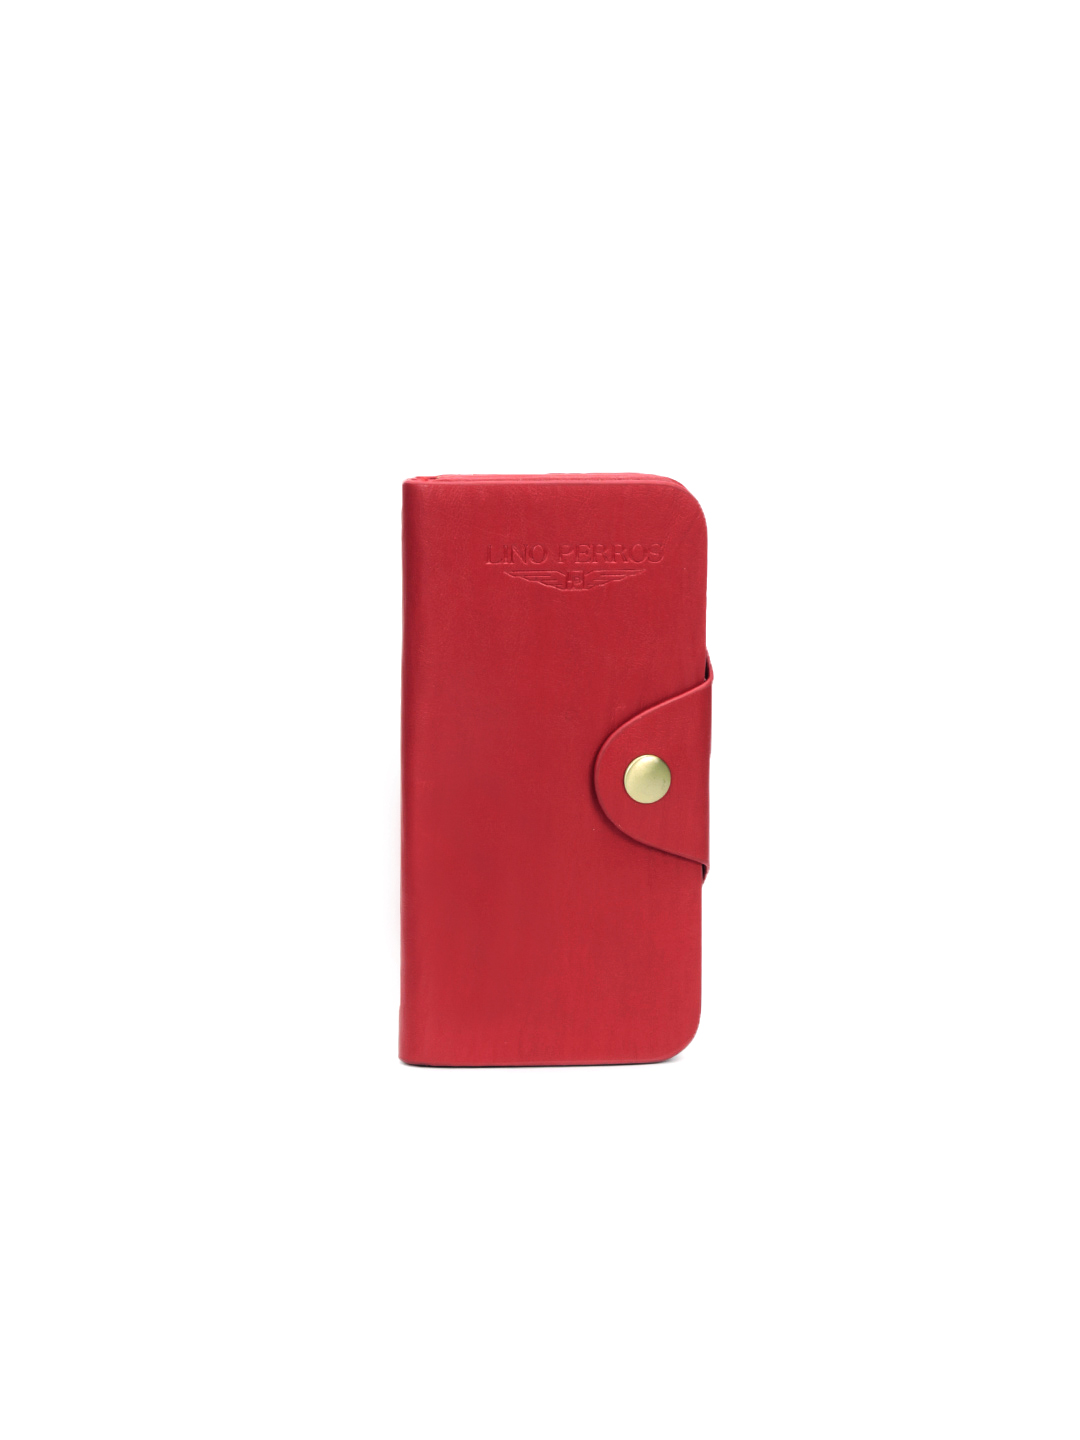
Lino Perros Women Leather Red Wallet
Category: Accessories / Wallets / Wallets
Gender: Women
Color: Red
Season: Winter 2015
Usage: Casual